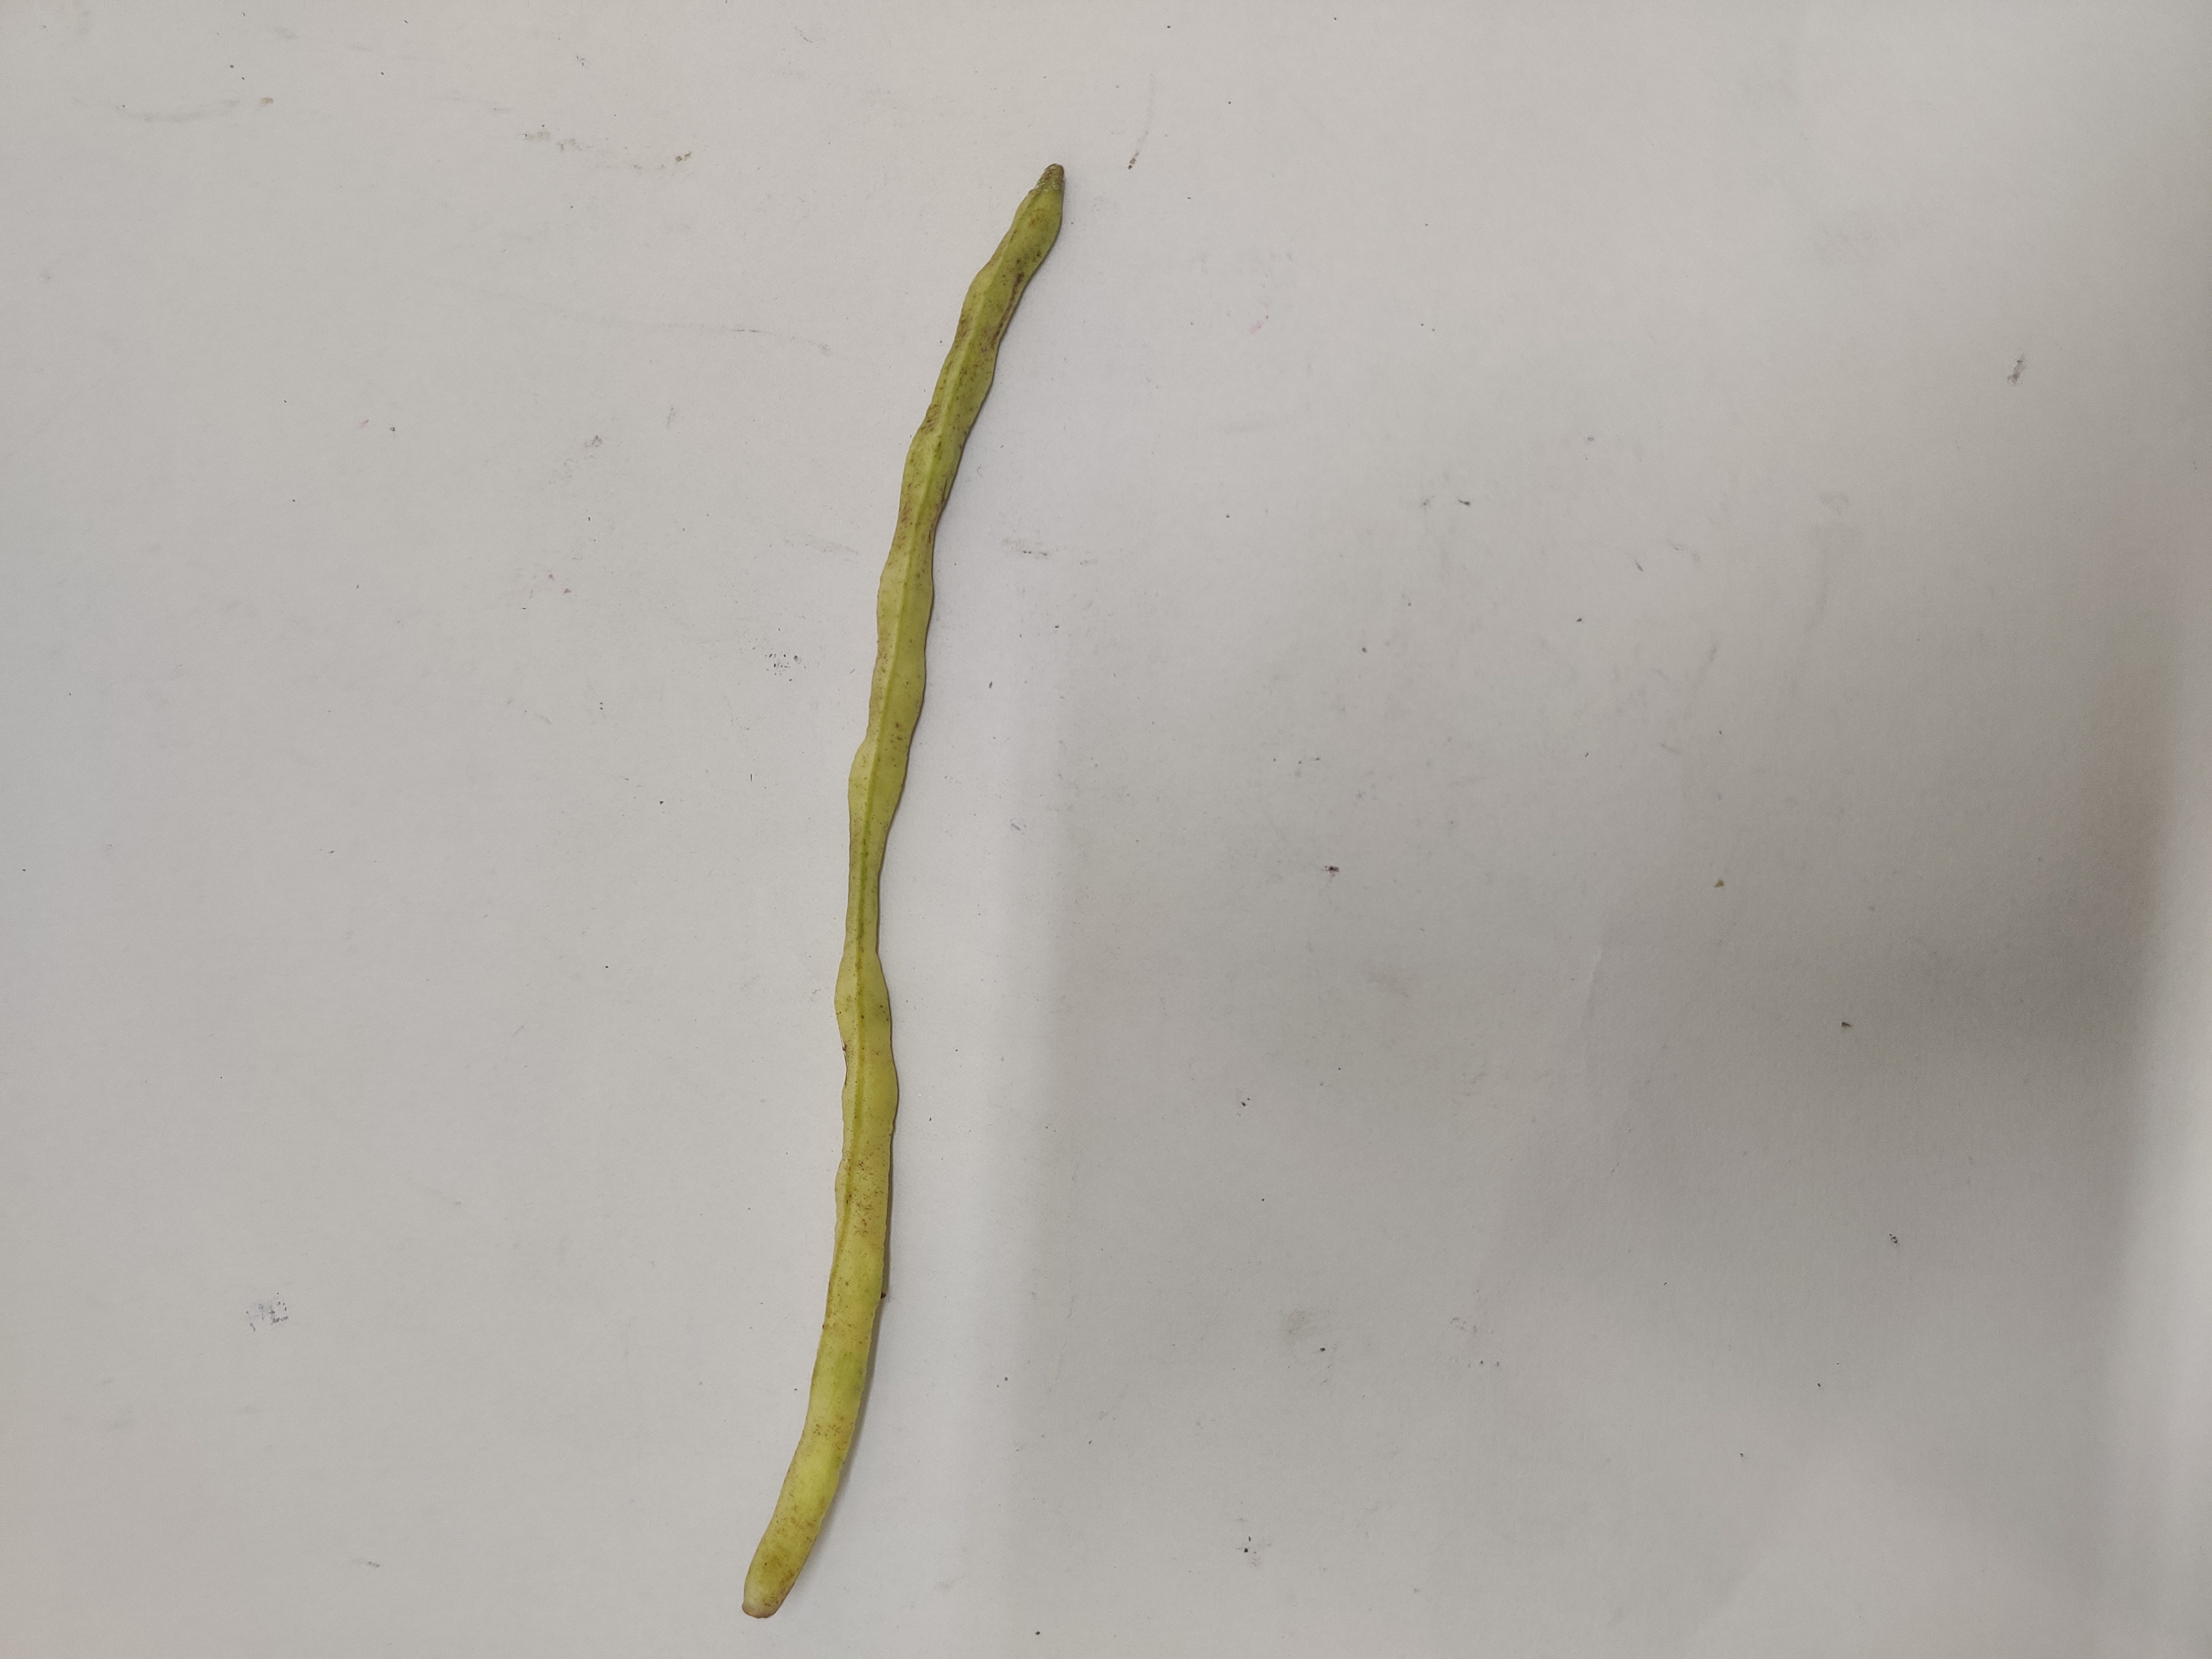
Crop: Cowpea
Condition: Severely Damaged